History of the Polish–Lithuanian Commonwealth (1764–1795)

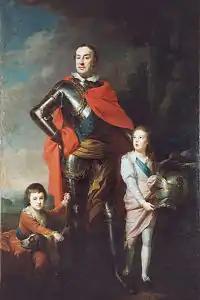
Franciszek Ksawery Branicki, the King's dedicated supporter who became his nemesis

The first partition left a still viable Poland-Lithuania (it became a buffer state for the three competing powers), but the country's economic potential was greatly reduced. Prussia controlled the lower Vistula, and therefore Polish agricultural exports; the salt mines were lost to Austria. Large concentrations of Poles now lived within the Prussian and Austrian states, which subjected them to Germanization pressures and lowered the percentage of ethnically Polish population in the remaining Commonwealth.